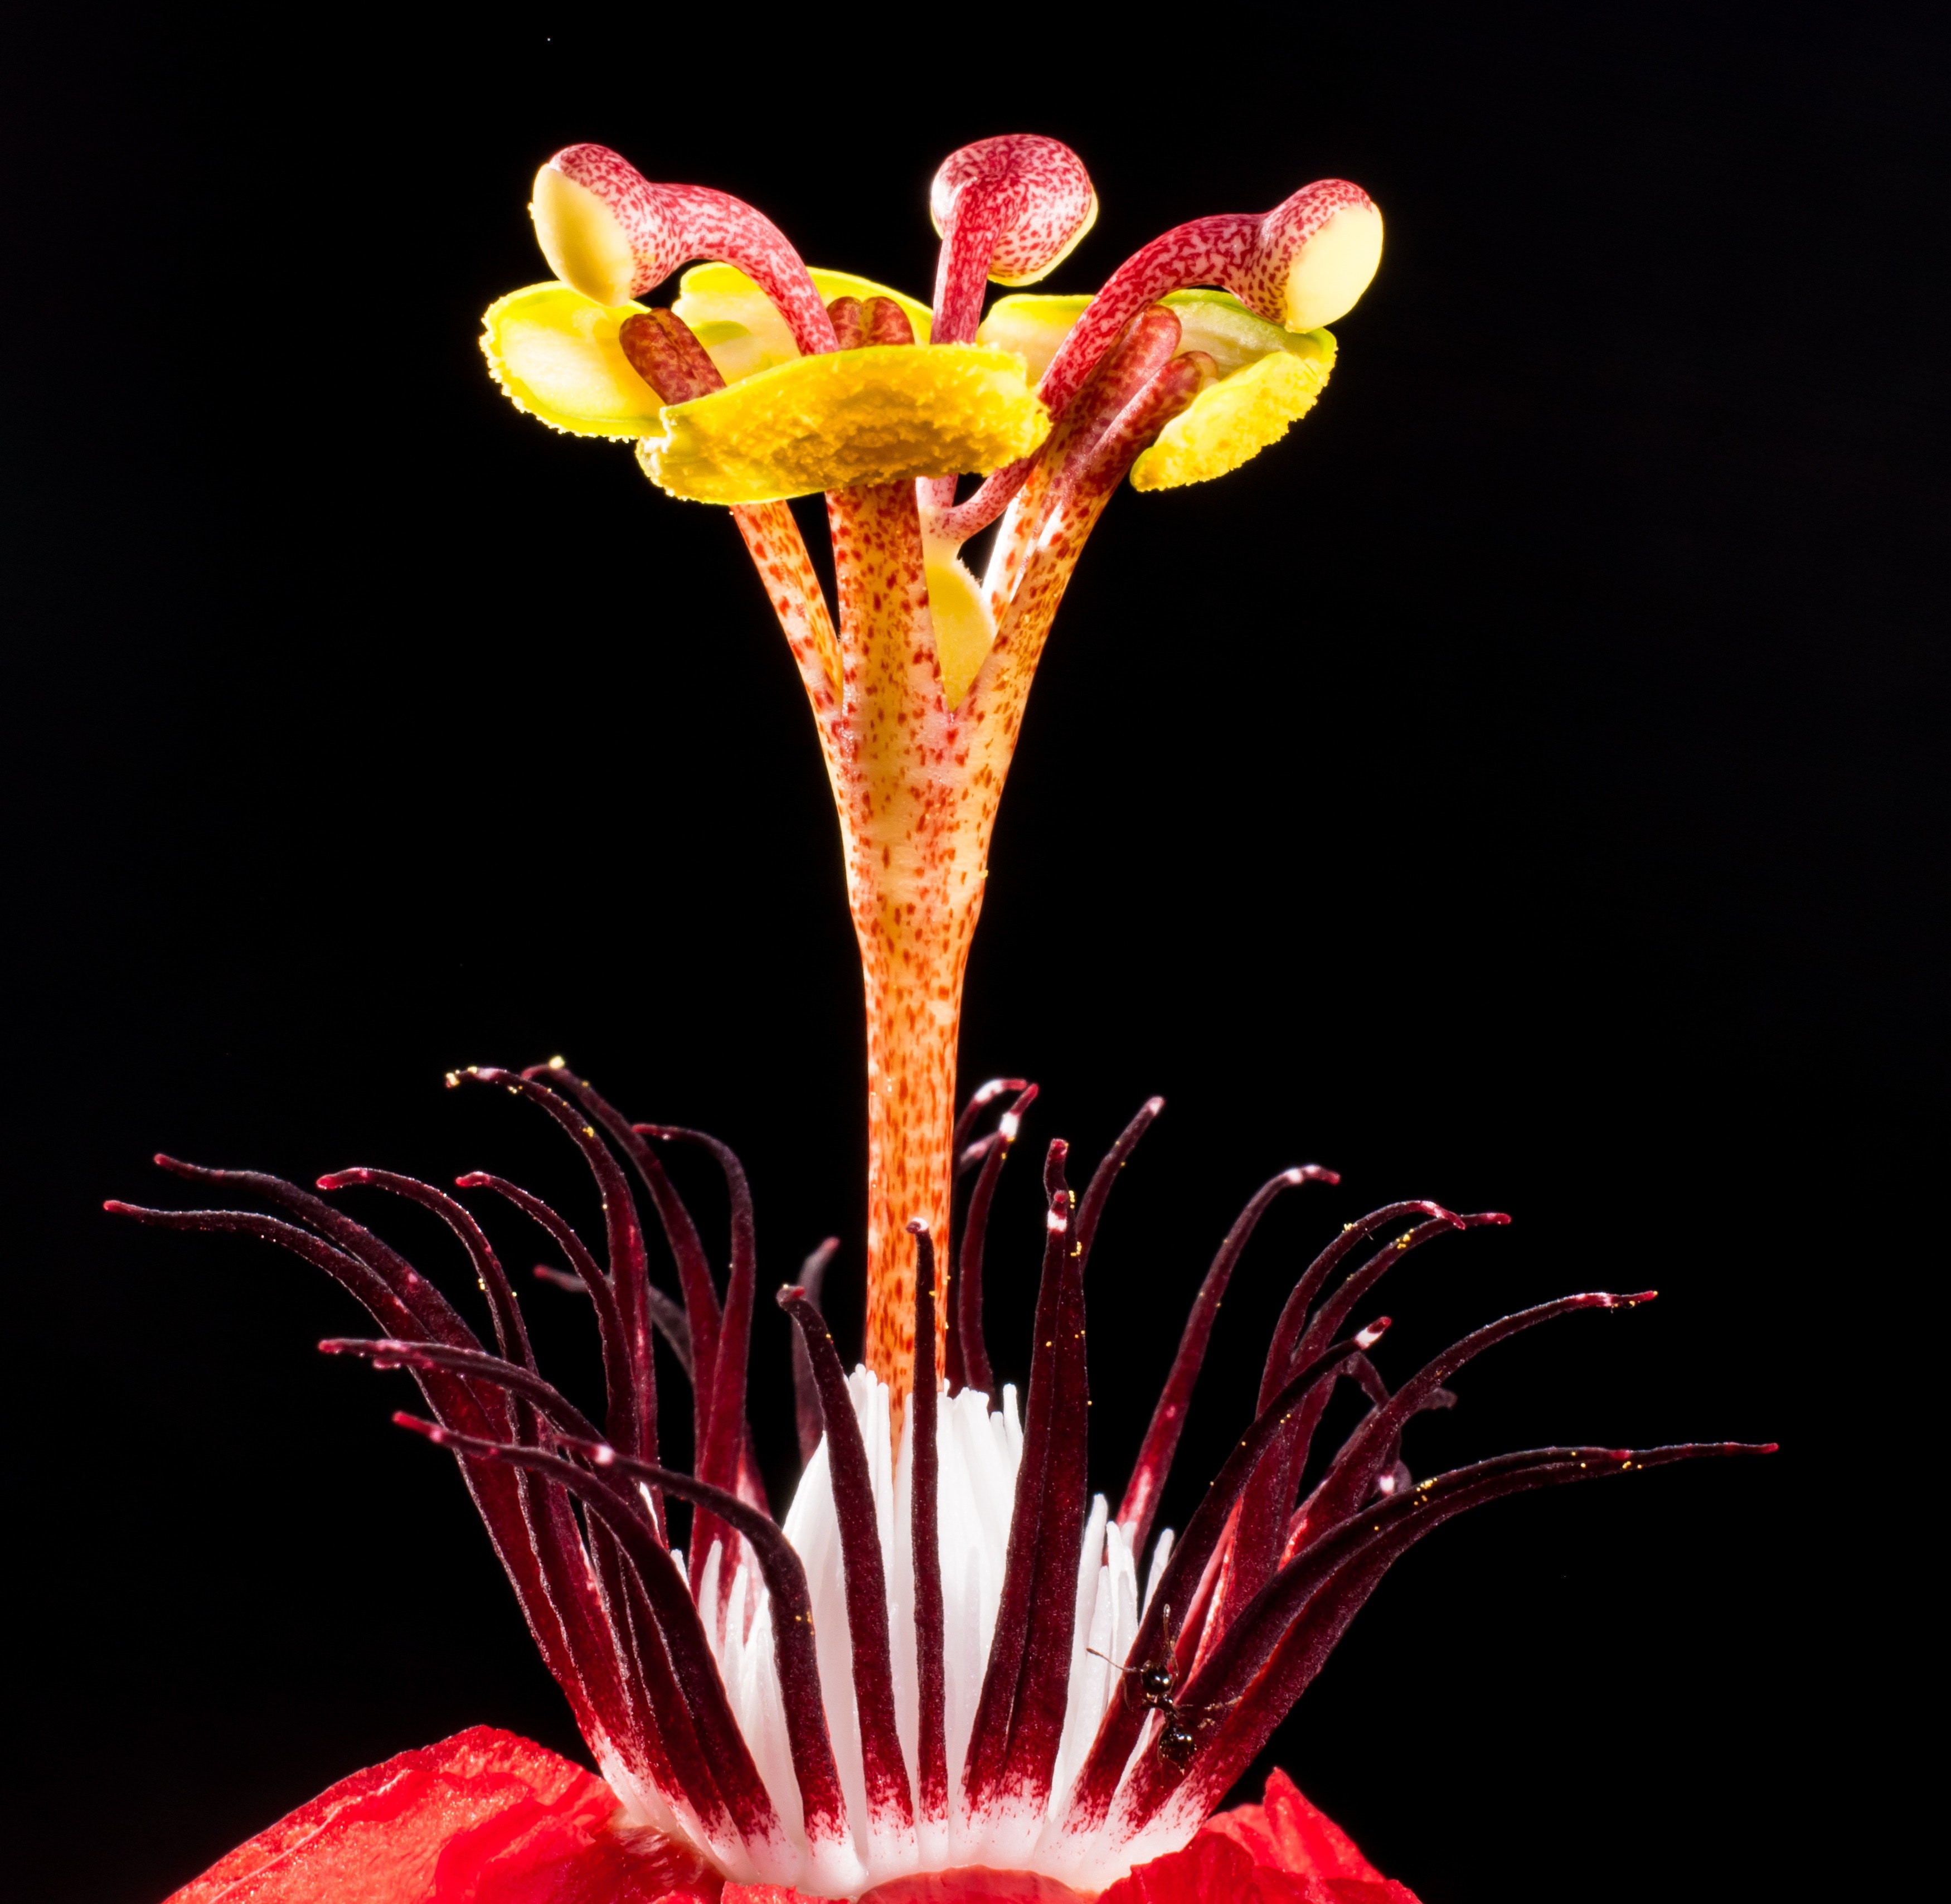
flower, plant, botany, terrestrial plant, flowering plant, petal, still life photography, plant stem, pollen